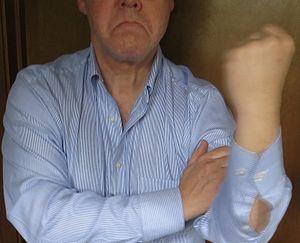
Le bras d'honneur est un geste qui marque la dérision, une manière impolie et obscène de marquer sa réprobation.